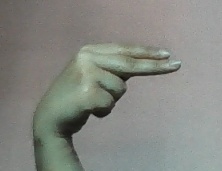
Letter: ain